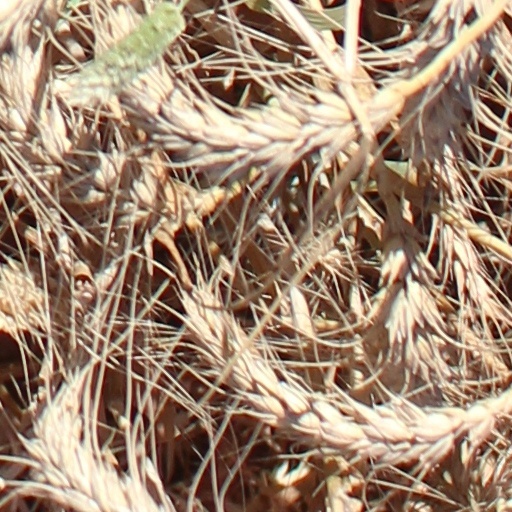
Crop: wheat